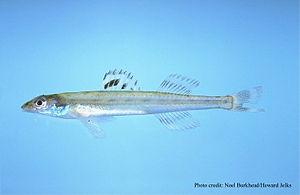
Ammocrypta est un genre de poissons de la famille des Percidae, communément appelées « dard de sable » et que l'on rencontre en Amérique du Nord.